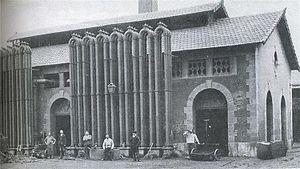
Usine à Gaz. Narbonne
L'usine à gaz de Narbonne est une usine qui desservit Narbonne en gaz d'éclairage de 1855 à 1967, date où elle fut détruite.
Narbonne est une commune française située dans le département de l'Aude, en région Occitanie. La commune est traversée par le canal de la Robine, classé au patrimoine mondial de l'humanité de l'UNESCO depuis 1996.